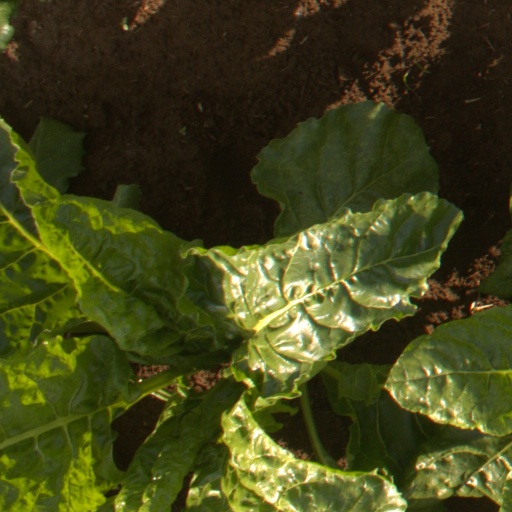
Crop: sugar beet